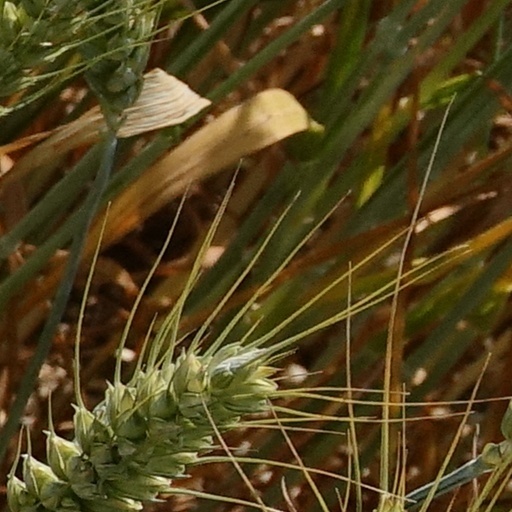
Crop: wheat